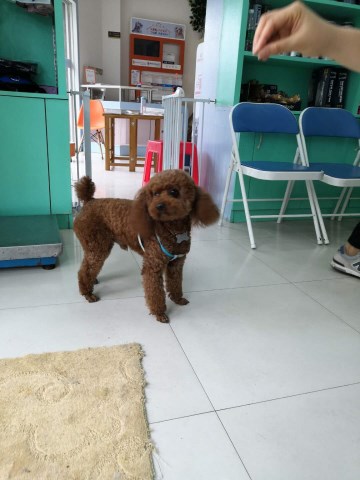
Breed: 7449-n000128-teddy